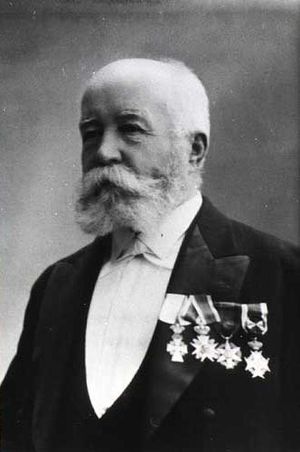
Bernhard Bøggild
Bernhard Christoffer Wilkens Bøggild var en dansk ingeniør og professor ved Den Kongelige Veterinær- og Landbohøjskole.